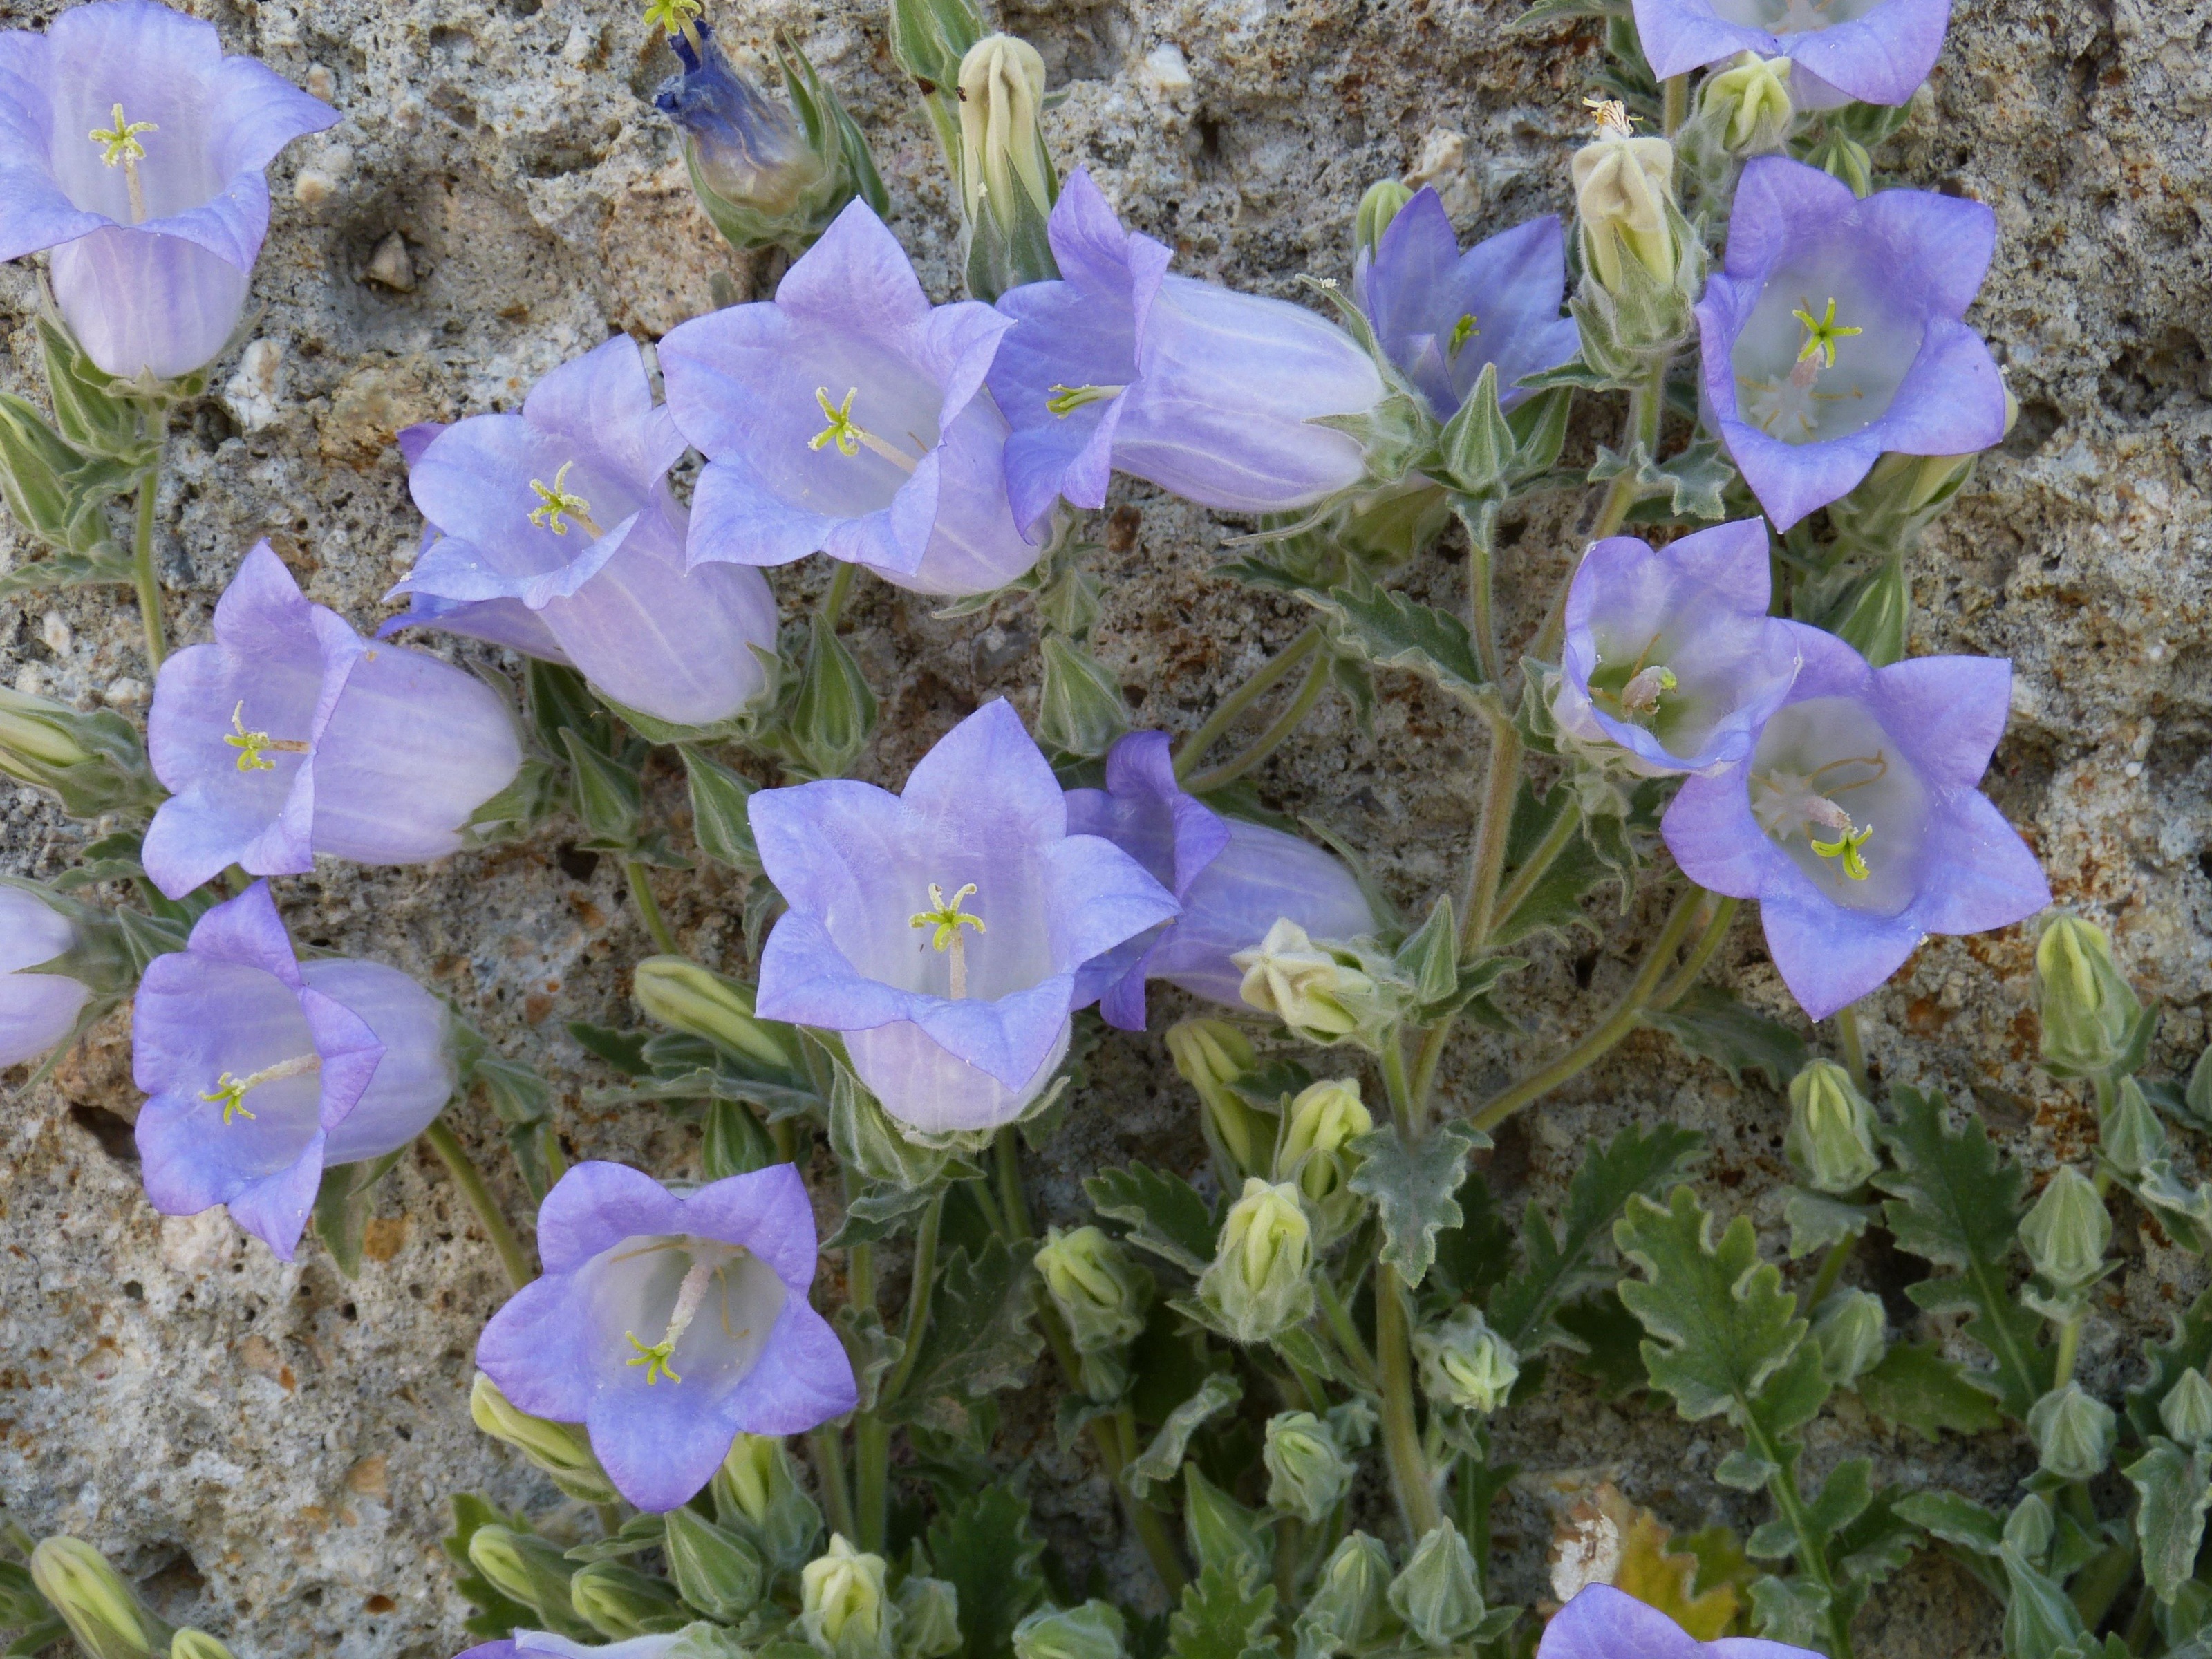
blossom, plant, flower, purple, bloom, wall, bell, botany, flora, wild flower, wildflower, morning glory, viola, campanula, bellflower, pansy, flowering plant, blue violet, bellflower family, campanulaceae, ephesus, annual plant, land plant, violet family, morning glory family, beach moonflower